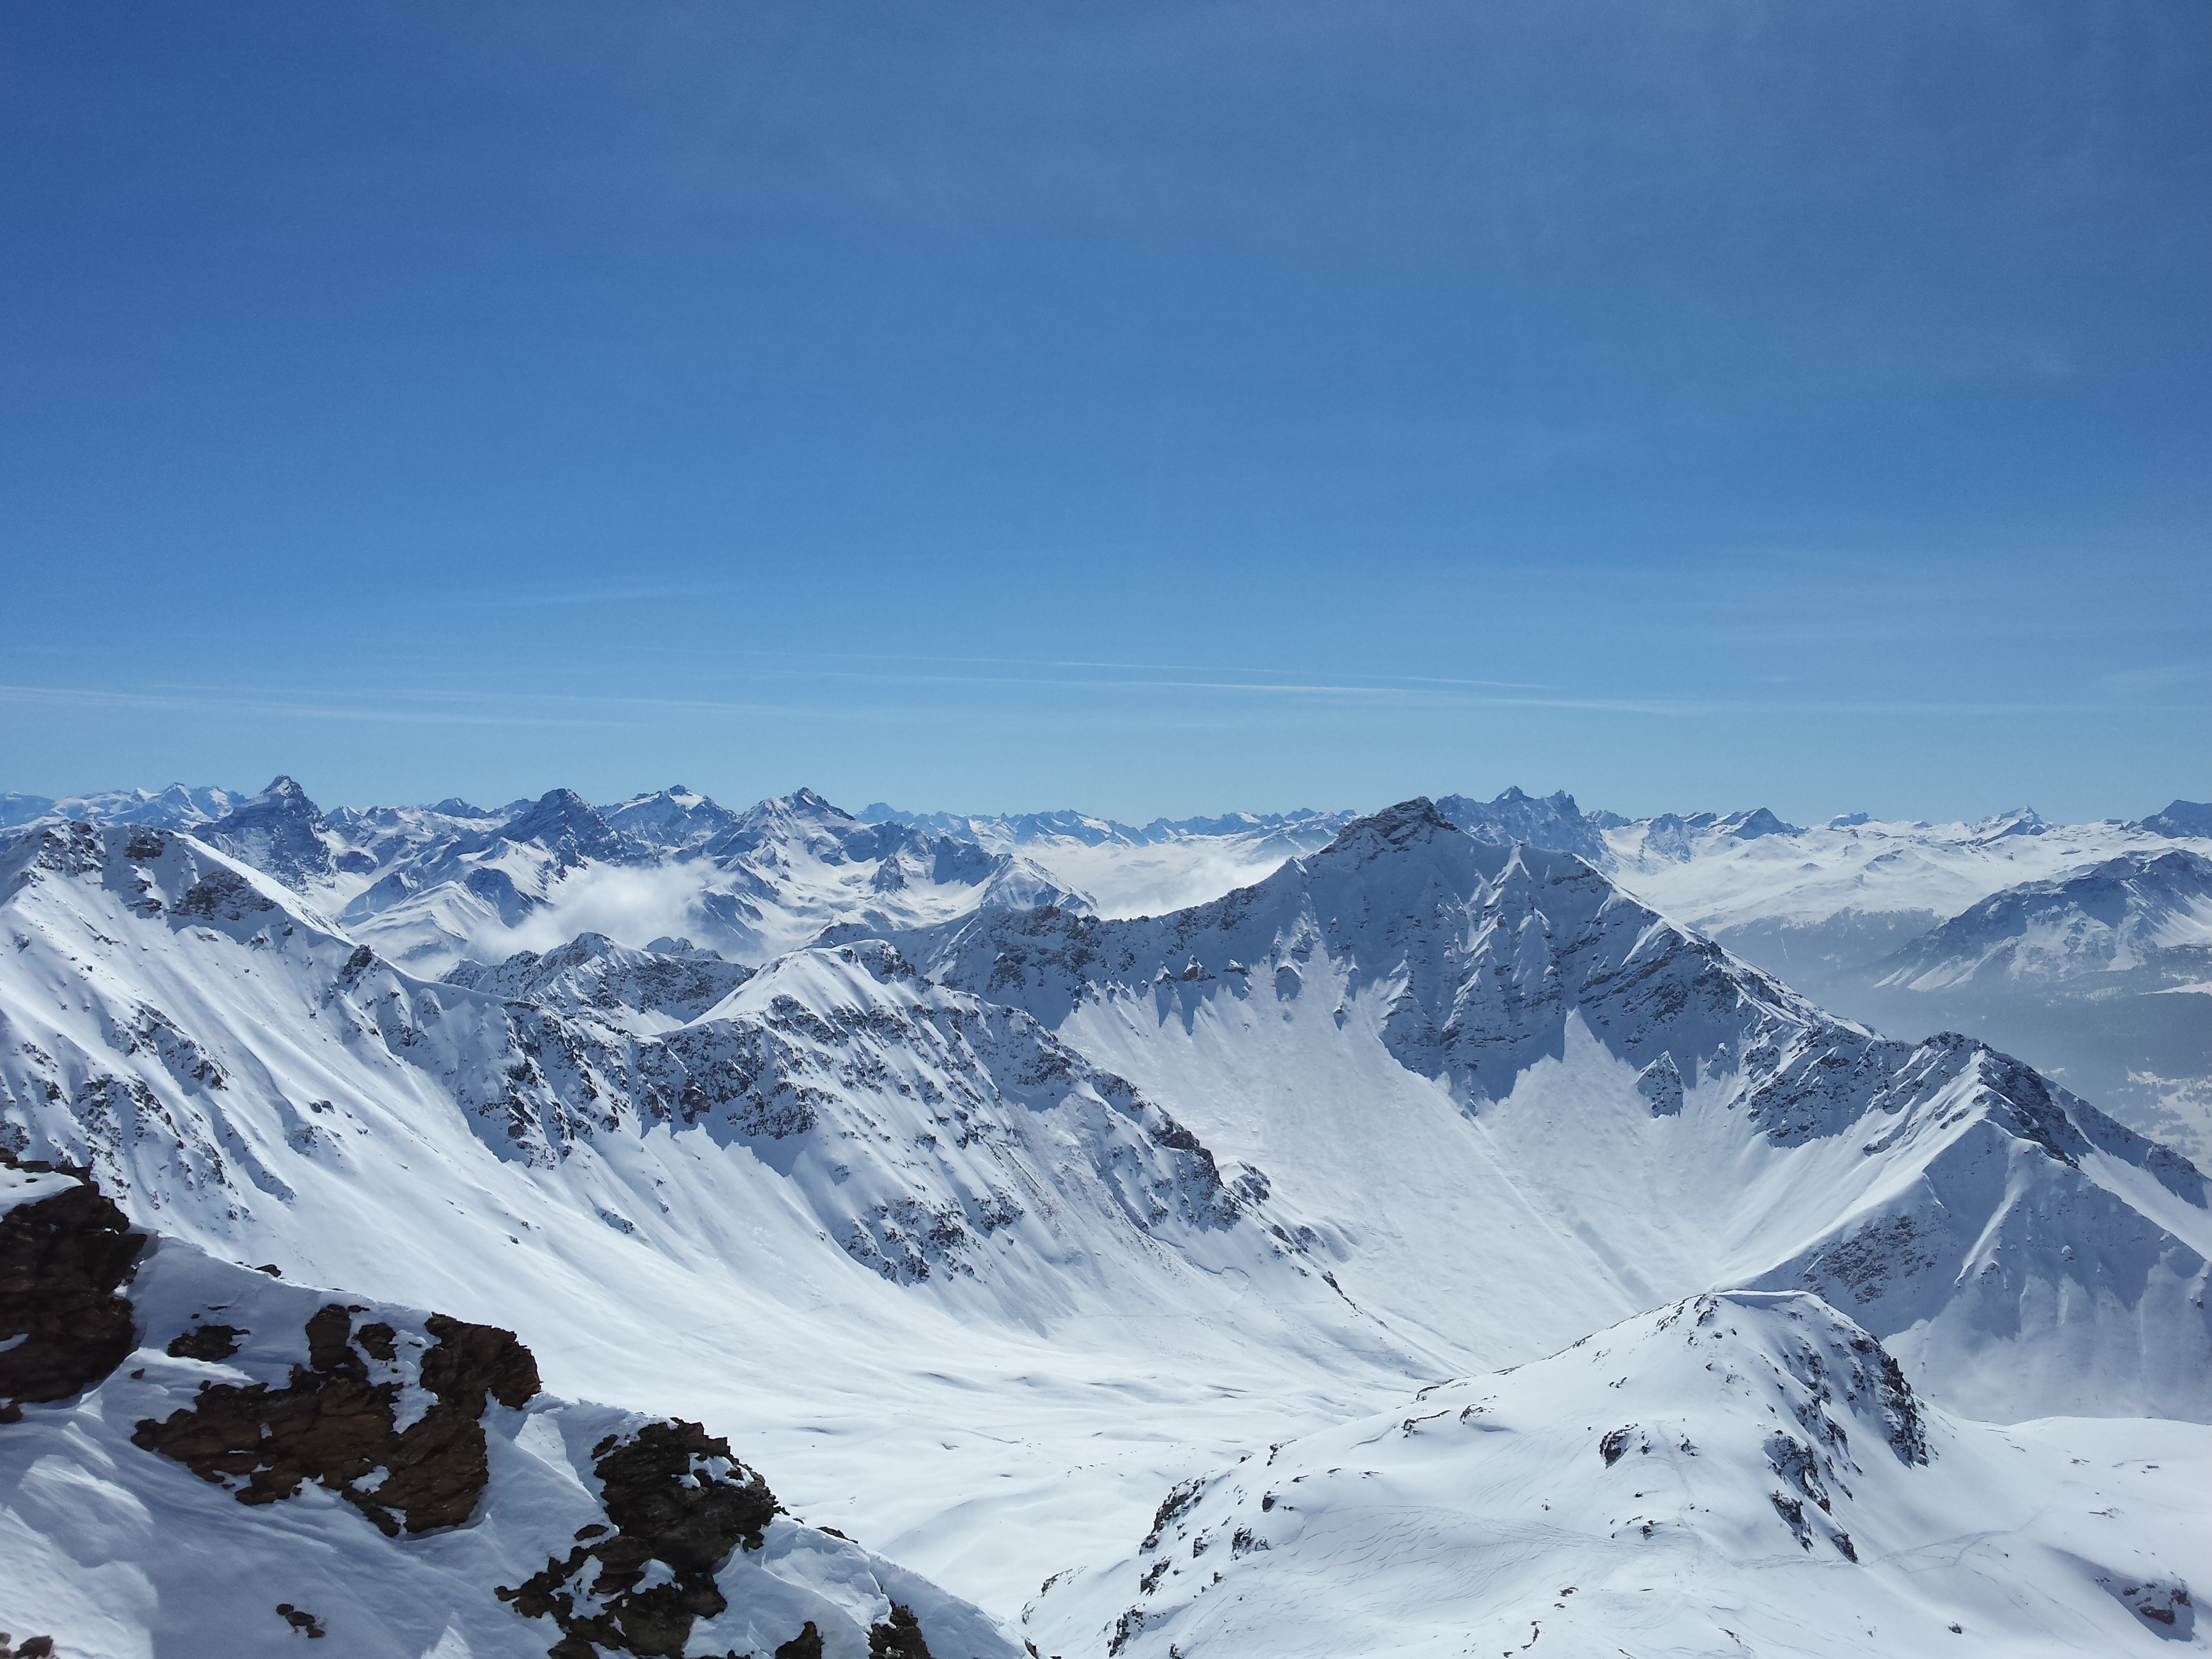
rock, mountain, snow, winter, peak, mountain range, weather, season, ridge, alp, summit, mountaineering, winter sport, alps, plateau, piste, landform, ski touring, ski mountaineering, geographical feature, mountainous landforms, geological phenomenon